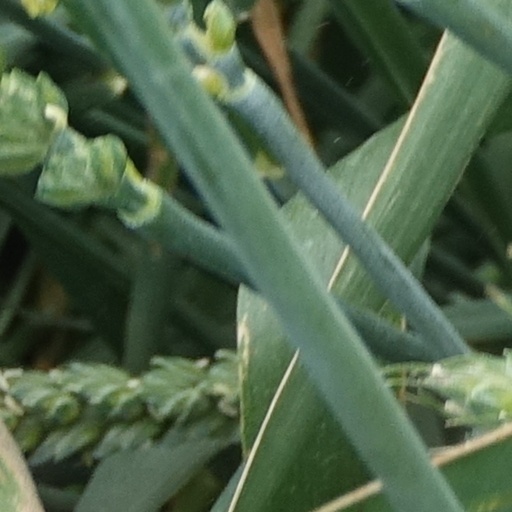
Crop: wheat